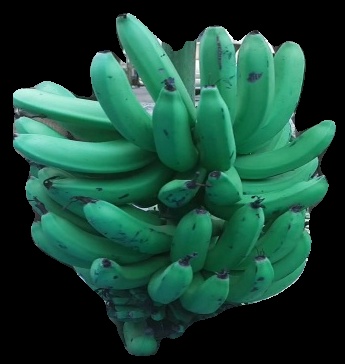
Variety: pachbale
Grade: grade3